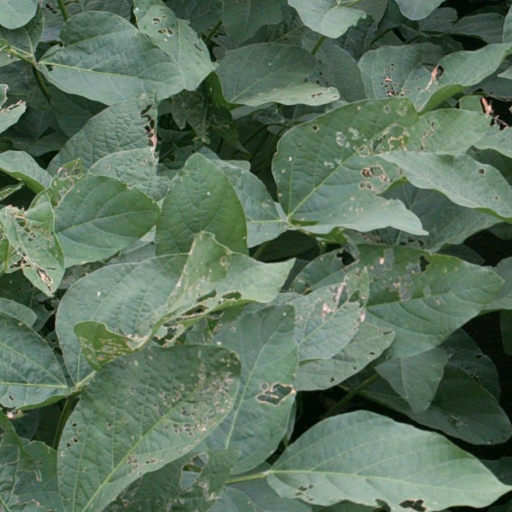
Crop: soybean